The Prey of the Wind

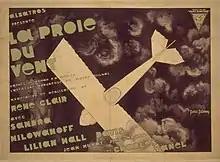
Poster by Boris Bilinsky

The Prey of the Wind (French: La proie du vent) is a 1927 French silent drama film directed by René Clair and starring Charles Vanel, Sandra Milovanoff and Jean Murat.